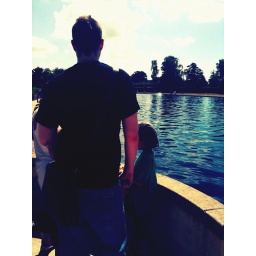
My boys by the boating lake at Eaton Park..